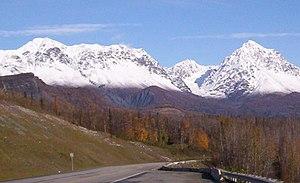
Les montagnes qui surplombent Sutton Alpine (Alaska)
Sutton-Alpine est une localité d'Alaska aux États-Unis dans le Borough de Matanuska-Susitna. Elle fait partie de la zone statistique métropolitaine d'Anchorage et avait une population de 1 447 habitants en 2010.